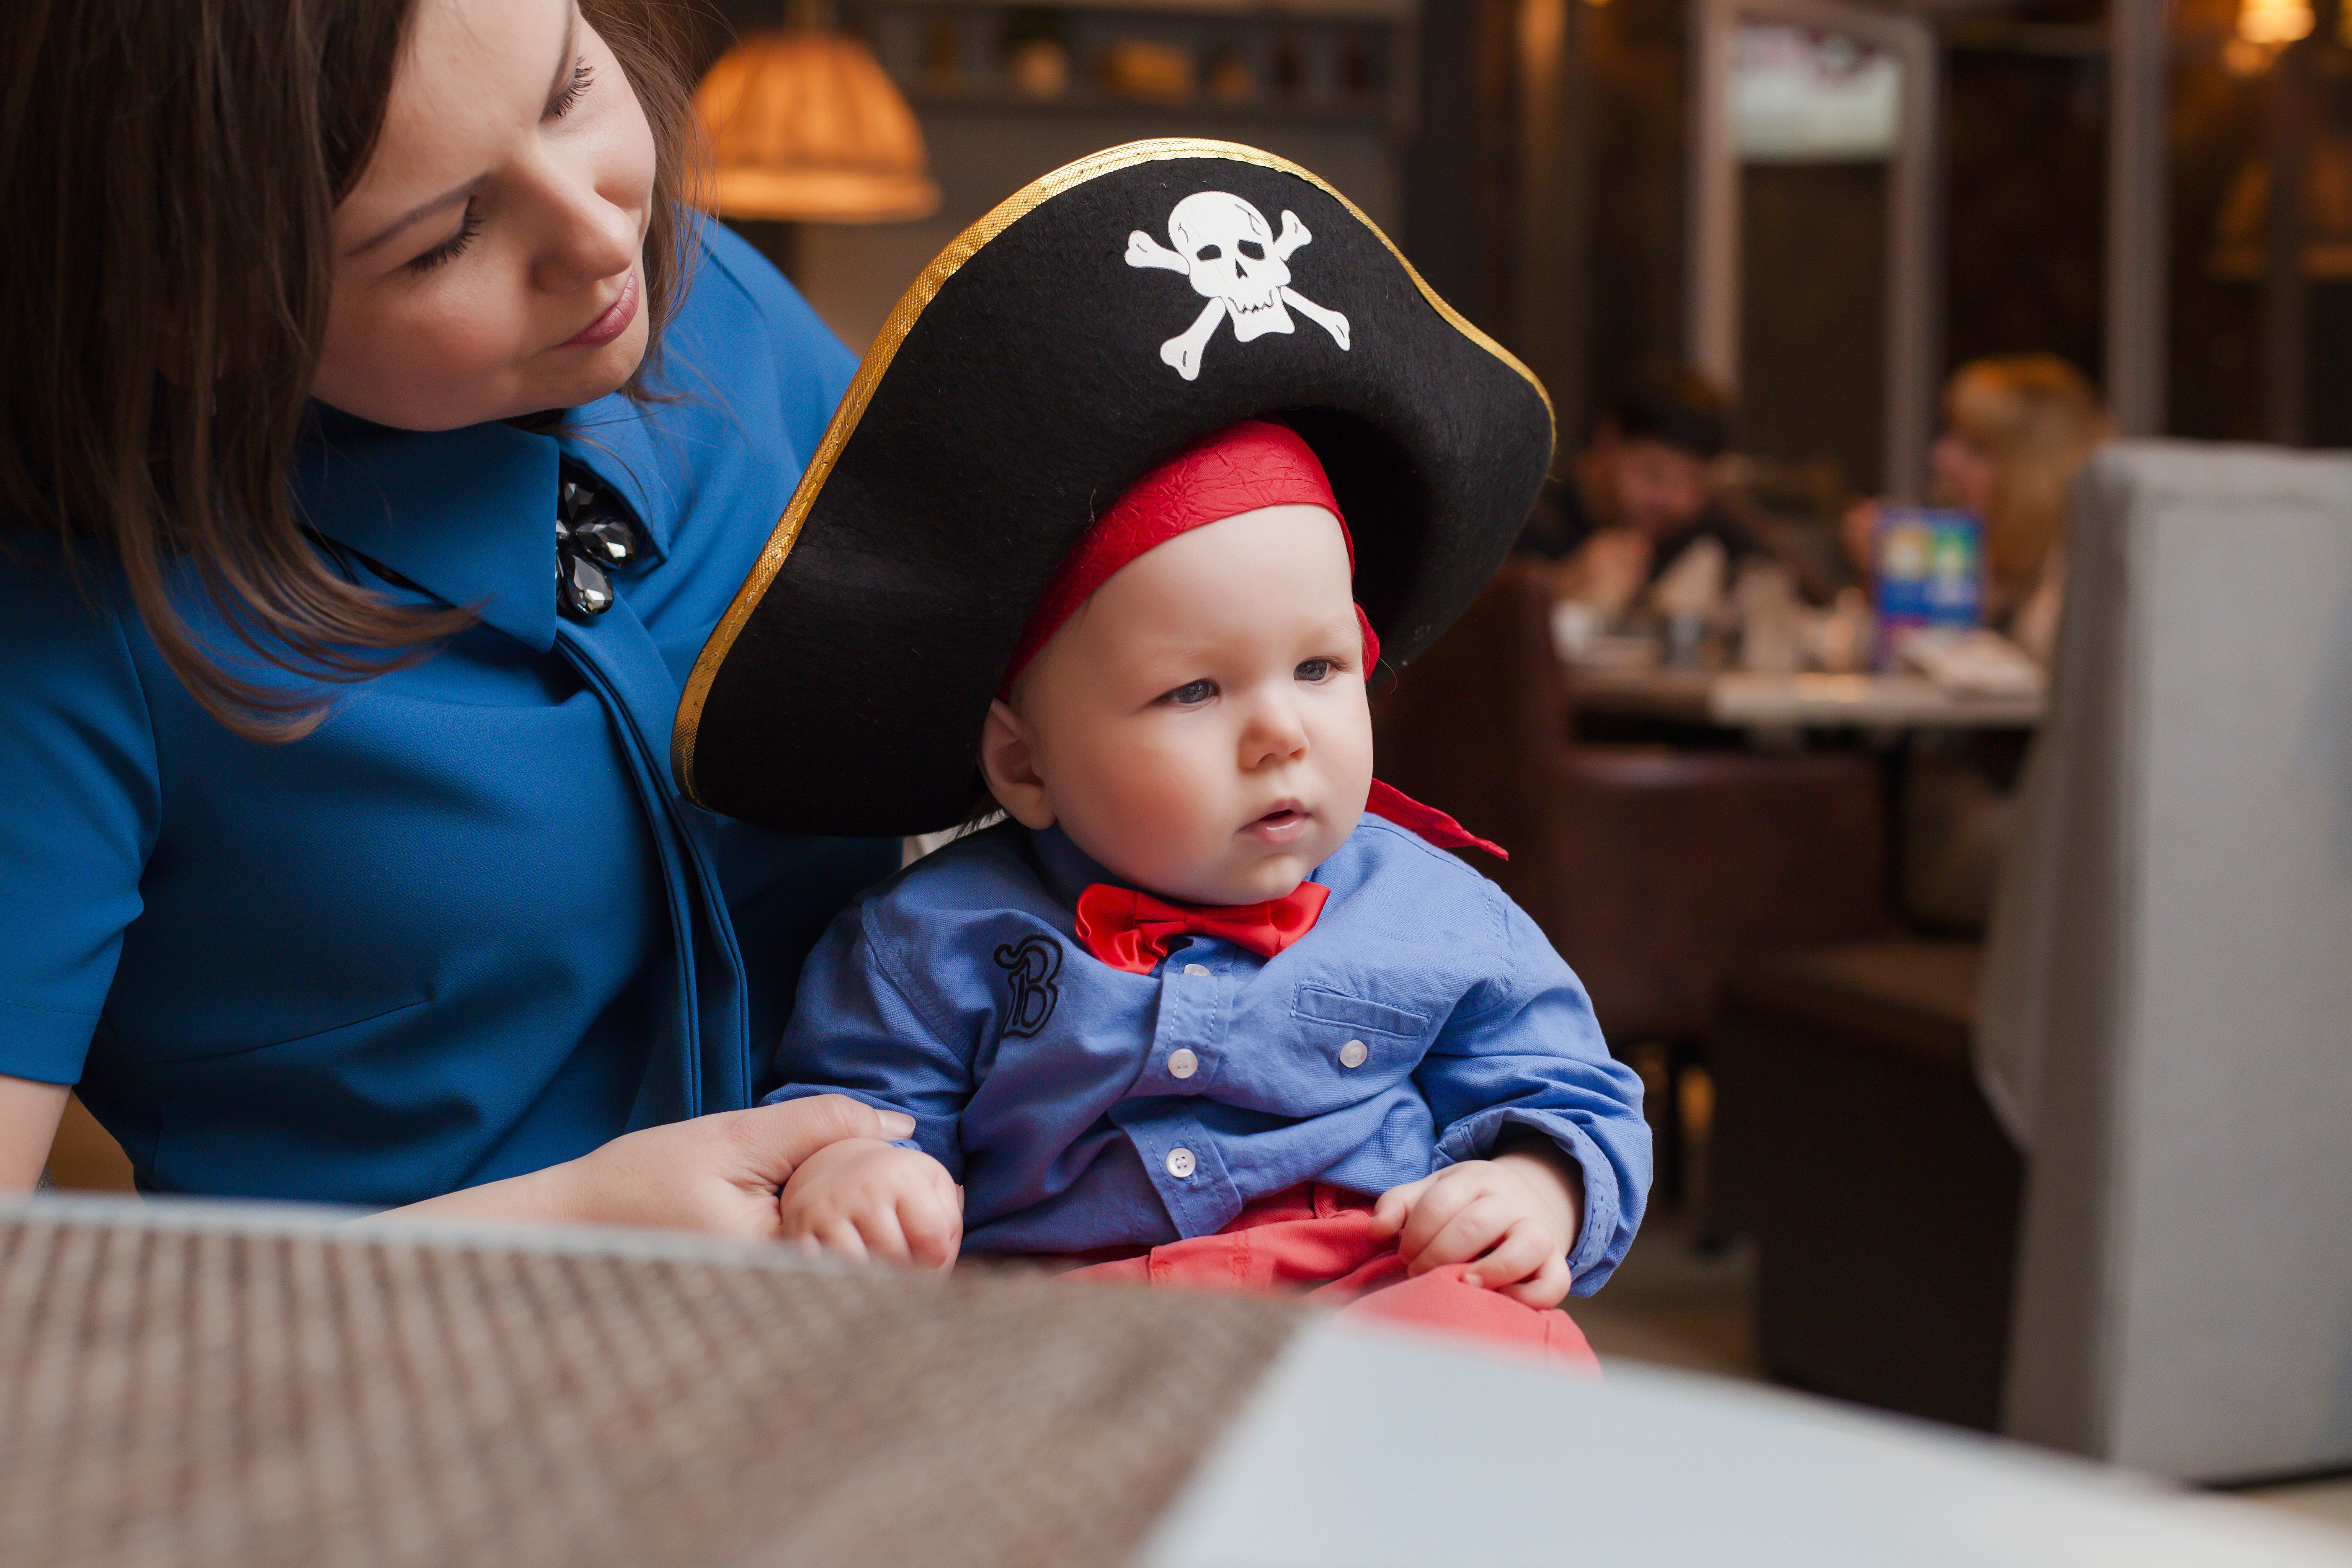
people, boy, holiday, child, christmas, baby, son, infant, toddler, pirate, kid with mom, pirate hat